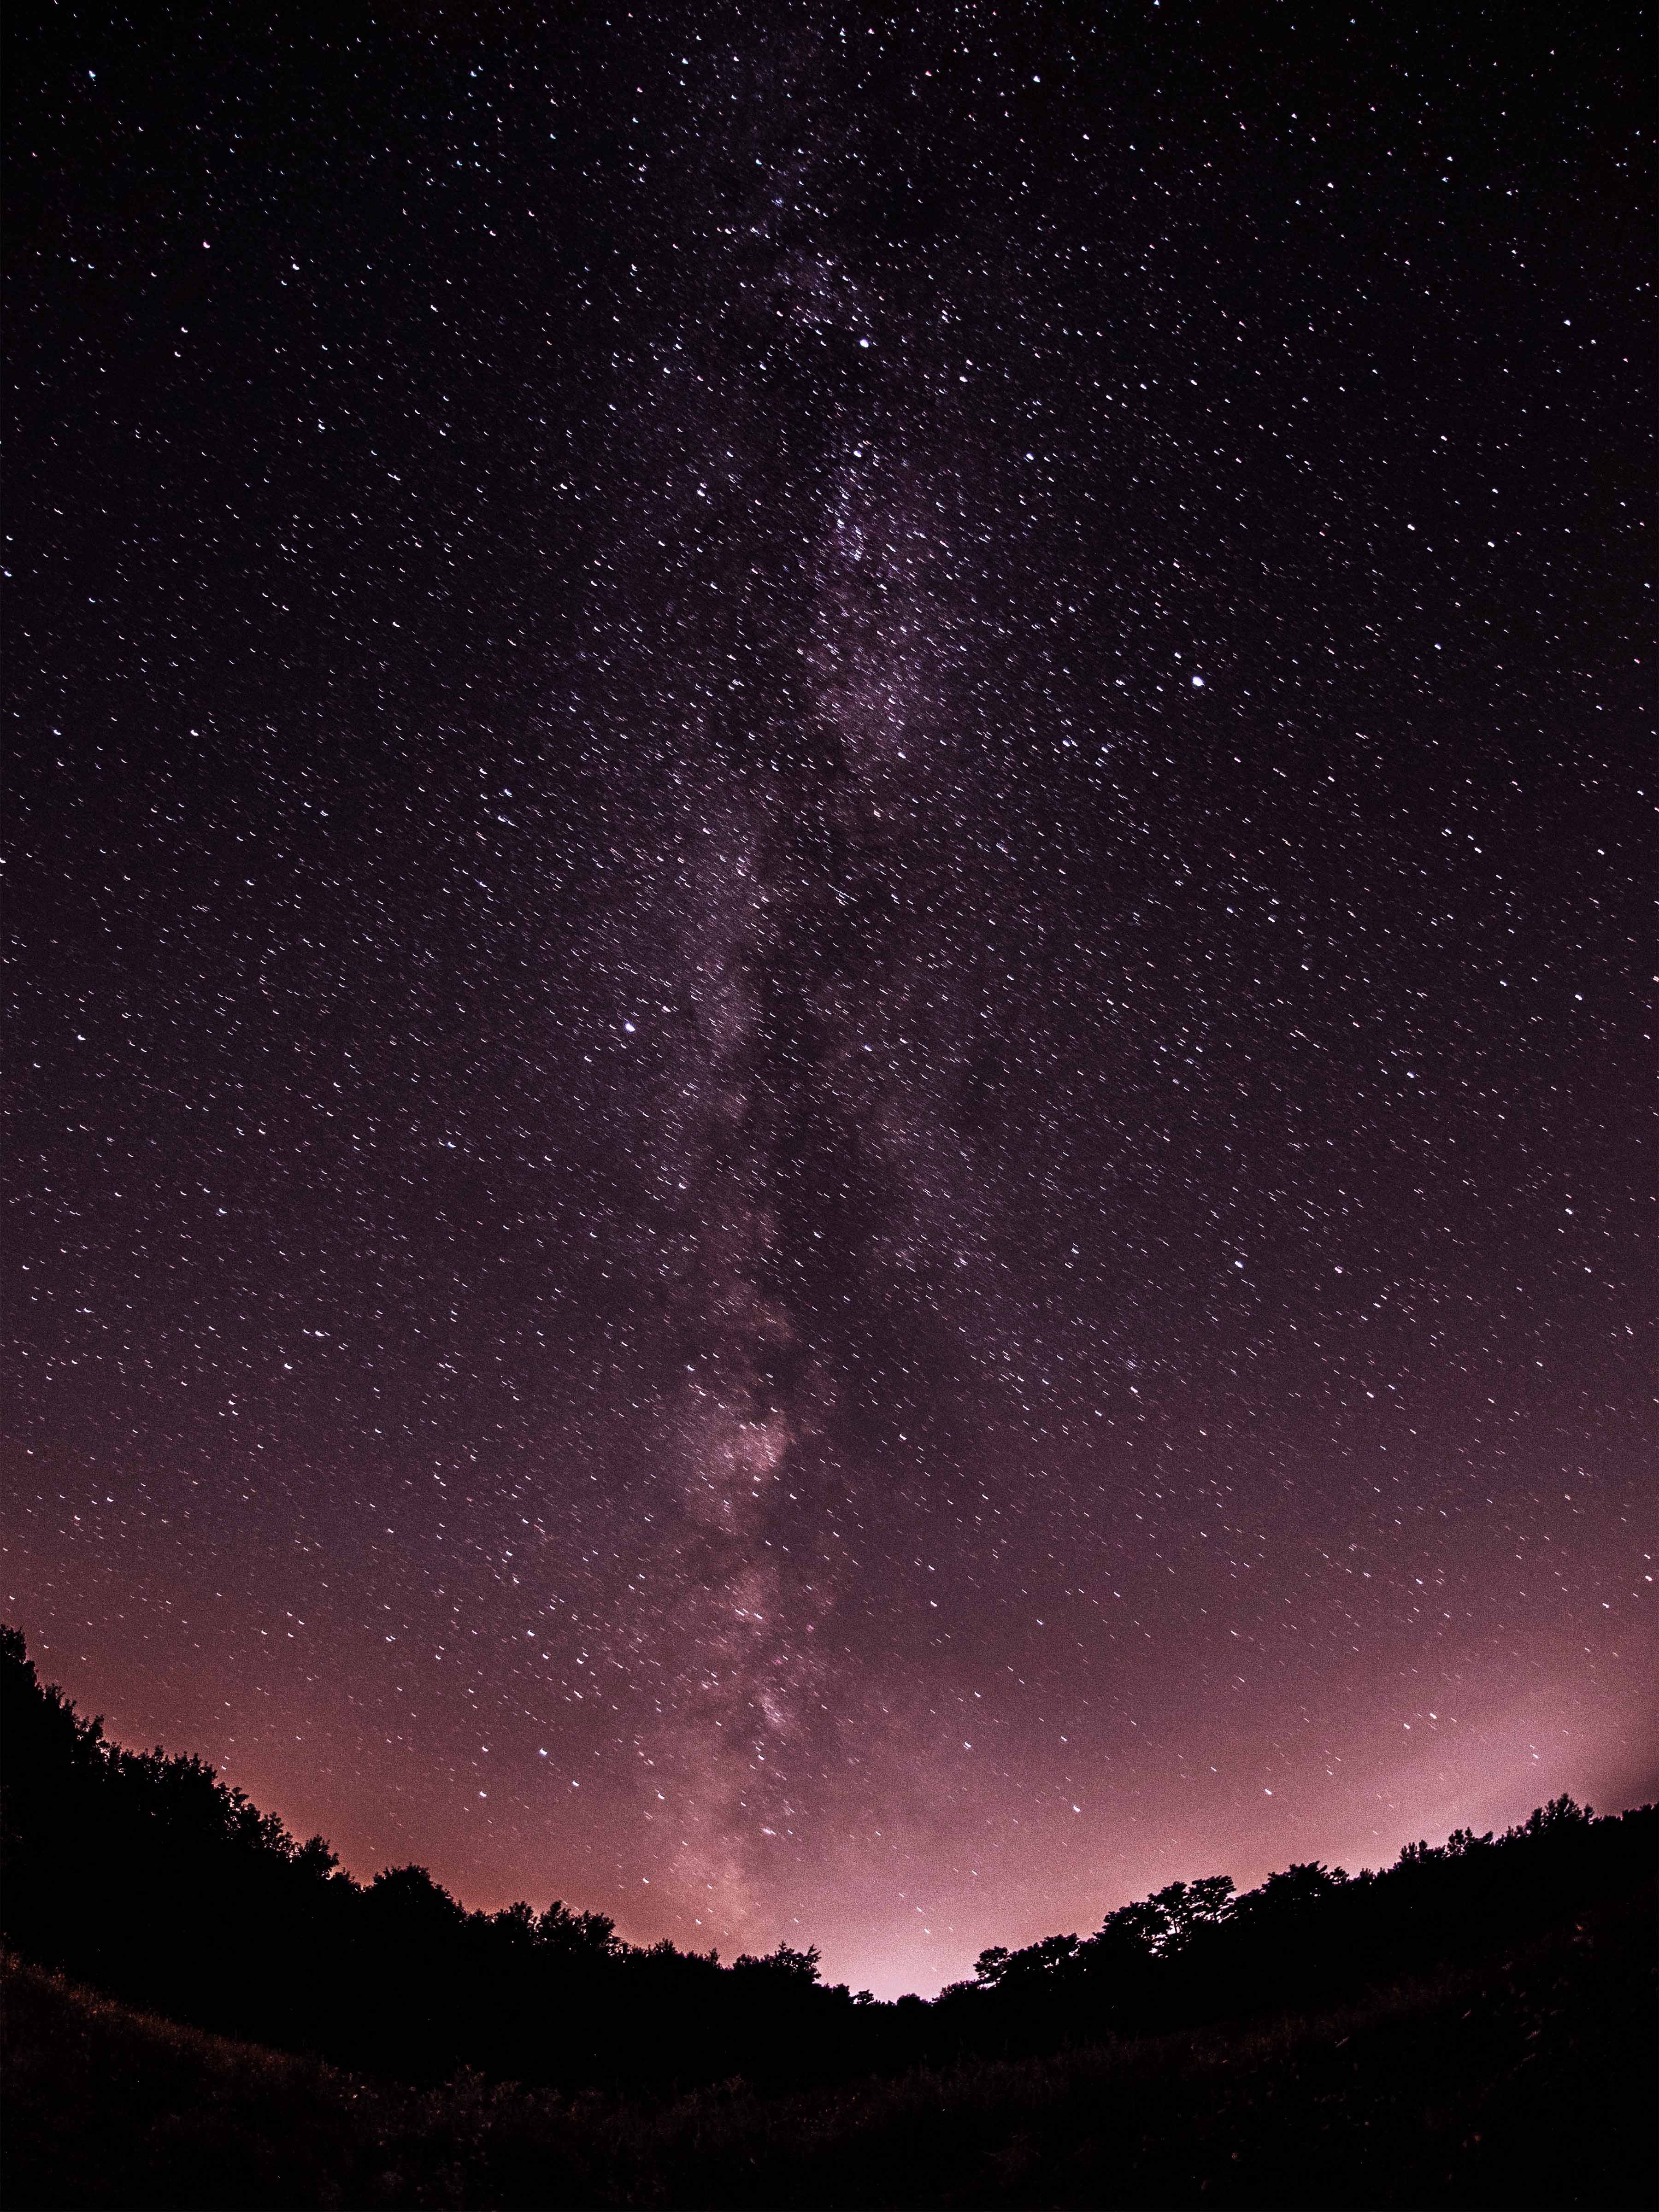
sky, night, star, milky way, atmosphere, galaxy, outer space, astronomy, astronomical object, spiral galaxy